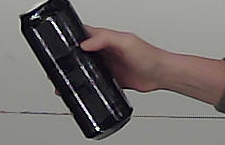
Product: monster_energydrink